Economic history of the United States

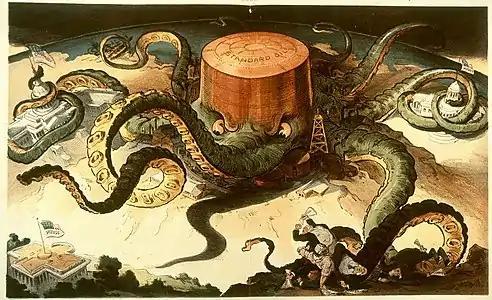
Fear of monopolies ("trusts") is shown in this attack on Rockefeller's Standard Oil Company.

Until the early 1880s electricity had been used mainly in telegraphy and electroplating. Efficient dynamos were introduced in the 1870s and began being used to power electric carbon arc lamps after 1879. In 1880 Thomas Edison patented his invention of a long lasting incandescent light bulb and a system for distributing electrical power. In 1882 he opened the Pearl Street Station in Manhattan, which was the first central power station in the U.S.